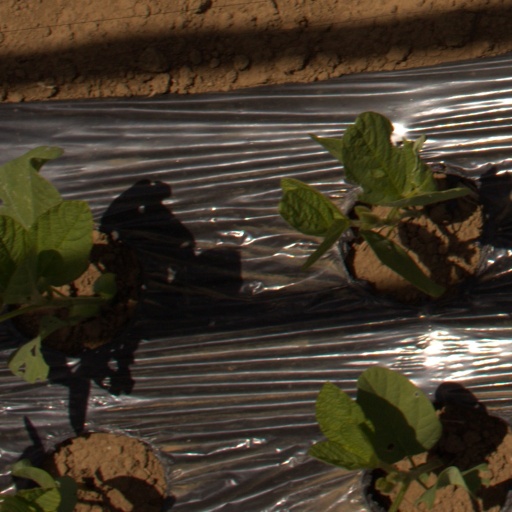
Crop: Jerusalem artichoke